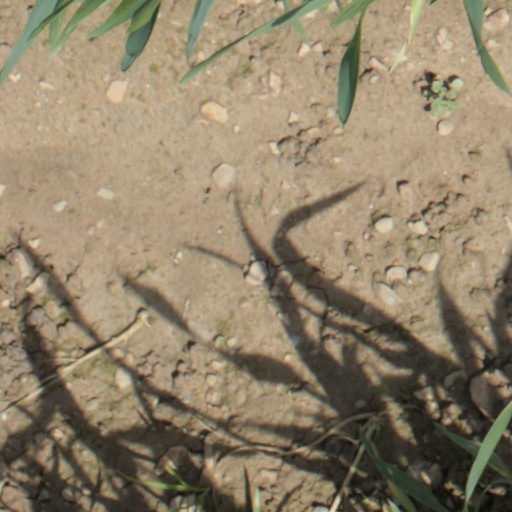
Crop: wheat